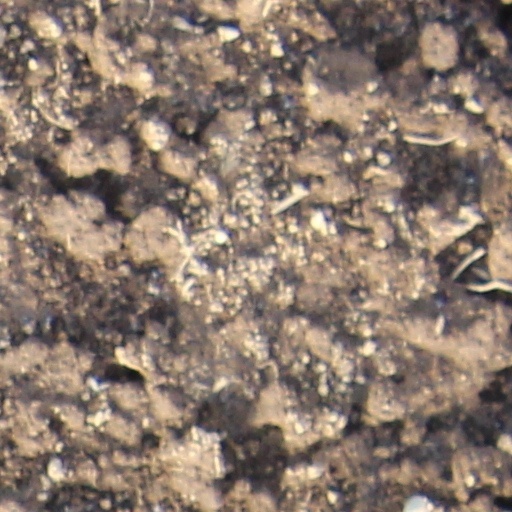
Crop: wheat